Tom McCarthy (trade unionist)

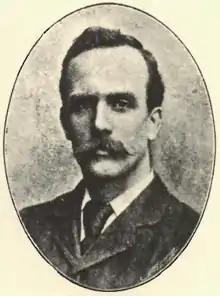
McCarthy, shortly before his death

Thomas McCarthy (19 September 1899) was a British Irish trade unionist, who became prominent as a leader of dockers in England.